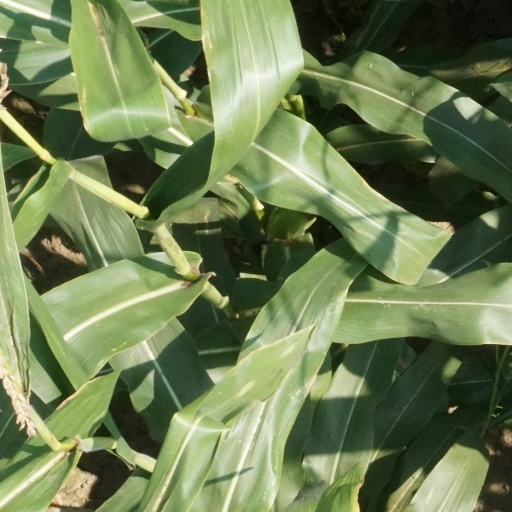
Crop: maize; corn